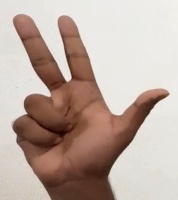
ASL sign: 3